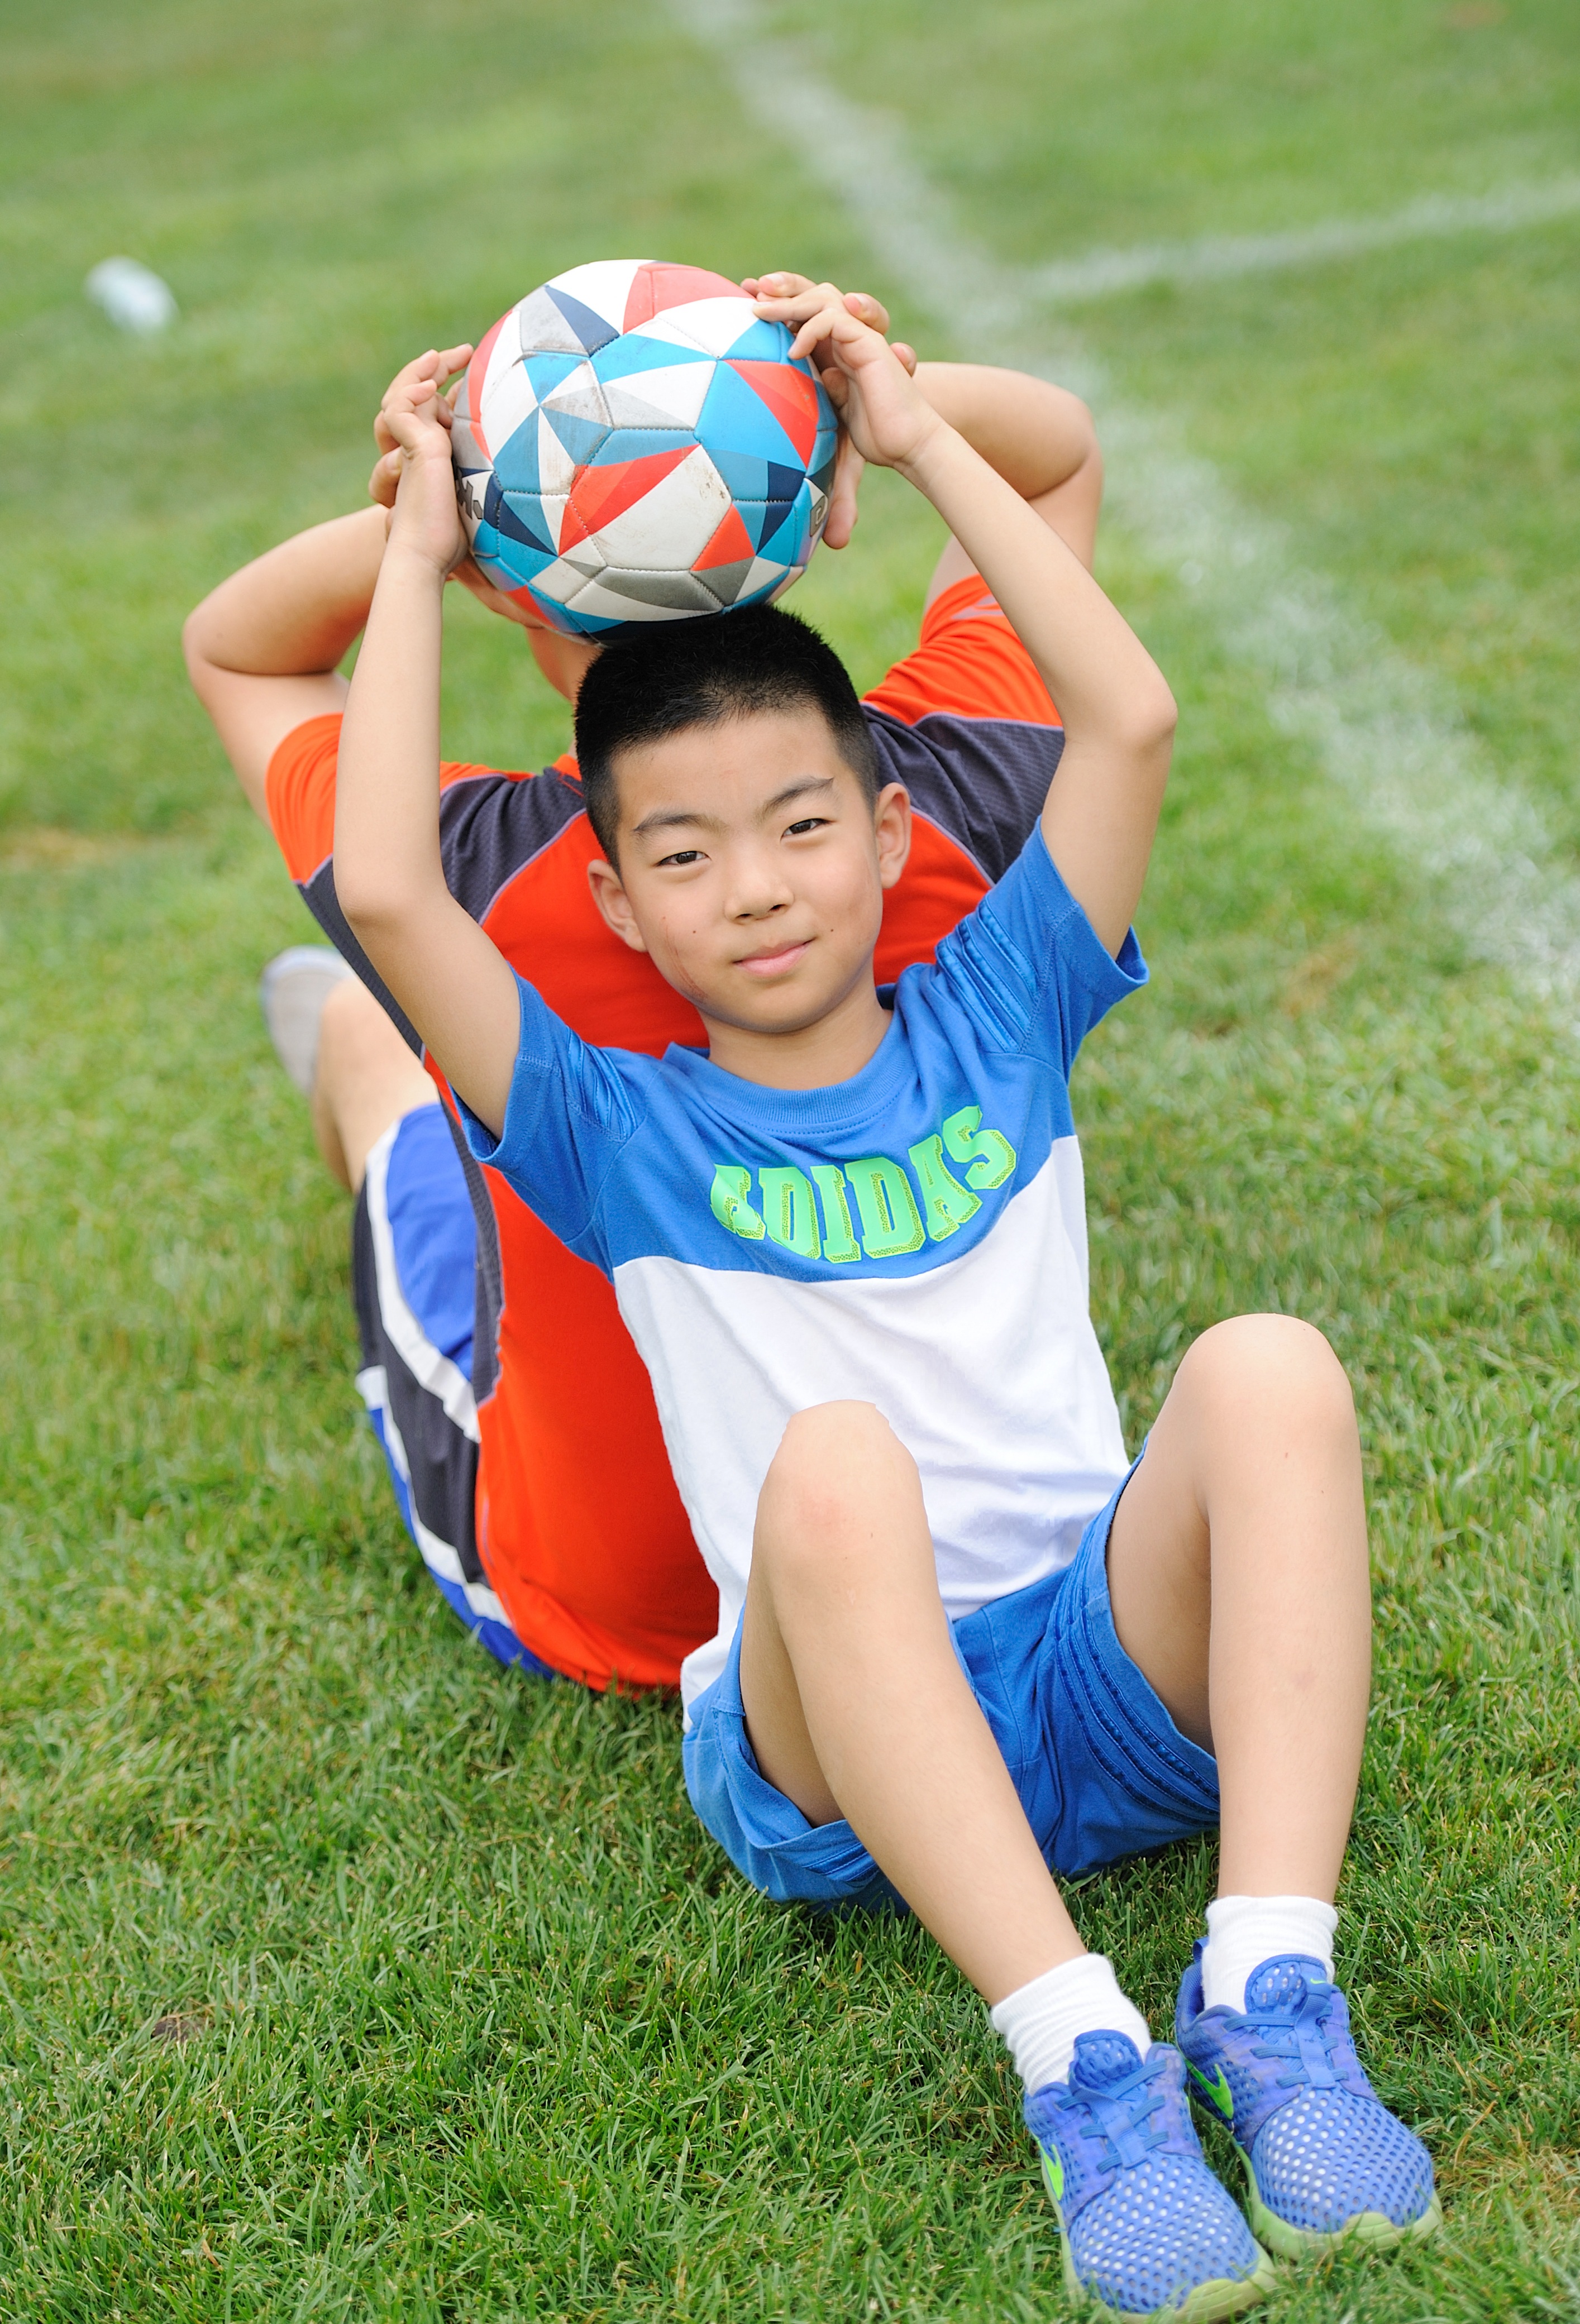
play, train, soccer, child, football, teenager, greenery, kids, american football, sports, ball, football player